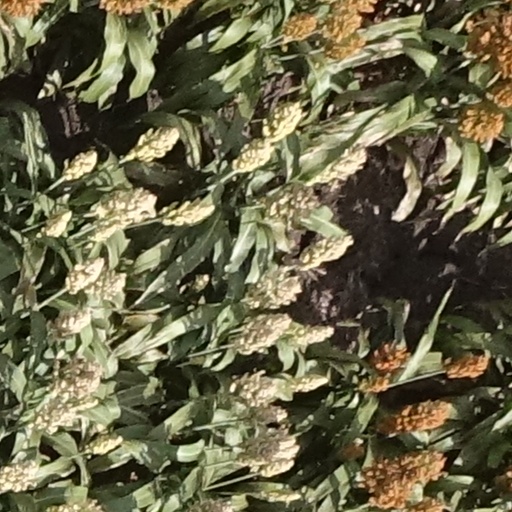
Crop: sorghum